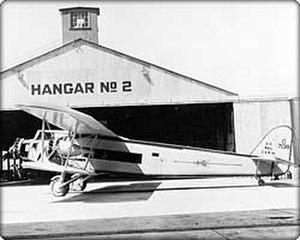
Le Boeing 80 est un avion de transport commercial trimoteur construit par la compagnie Boeing durant les années 1920. Il y a eu 16 exemplaires construits. Il permettait de transporter du courrier et des passagers sur les vols intérieurs aux États-Unis.